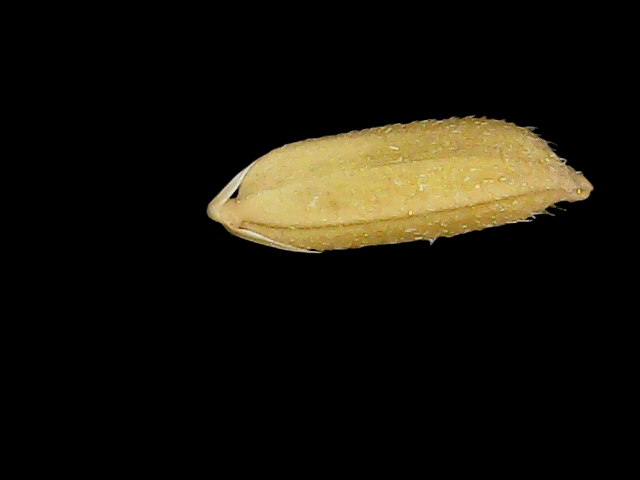
Rice variety: Binadhan17